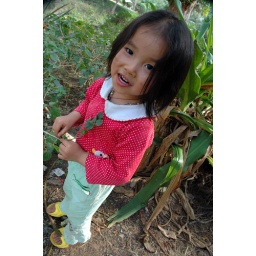
A darling girl flashes a smile for the camera near the river in Jinghong, Yunnan.